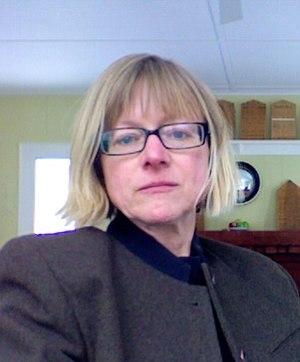
Helen DeWitt, née en 1957 à Takoma Park aux États-Unis, est une romancière américaine. Elle publie en 2000 Le dernier samouraï, en 2012, Lightning Rods et en 2008, avec la journaliste australienne Ilya Gridneff, Your Name Here.